Tiwanaku

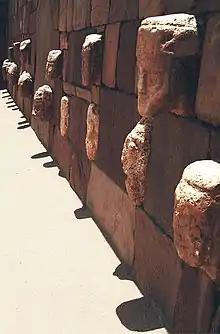
Heads in the Semi-Subterranean Temple.

The Akapana is a "half Andean Cross"-shaped structure that is 257 m wide, 197 m broad at its maximum, and 16.5 m tall. At its center appears to have been a sunken court. This was nearly destroyed by a deep looters excavation that extends from the center of this structure to its eastern side. Material from the looter's excavation was dumped off the eastern side of the Akapana. A staircase is present on its western side. Possible residential complexes might have occupied both the northeast and southeast corners of this structure.